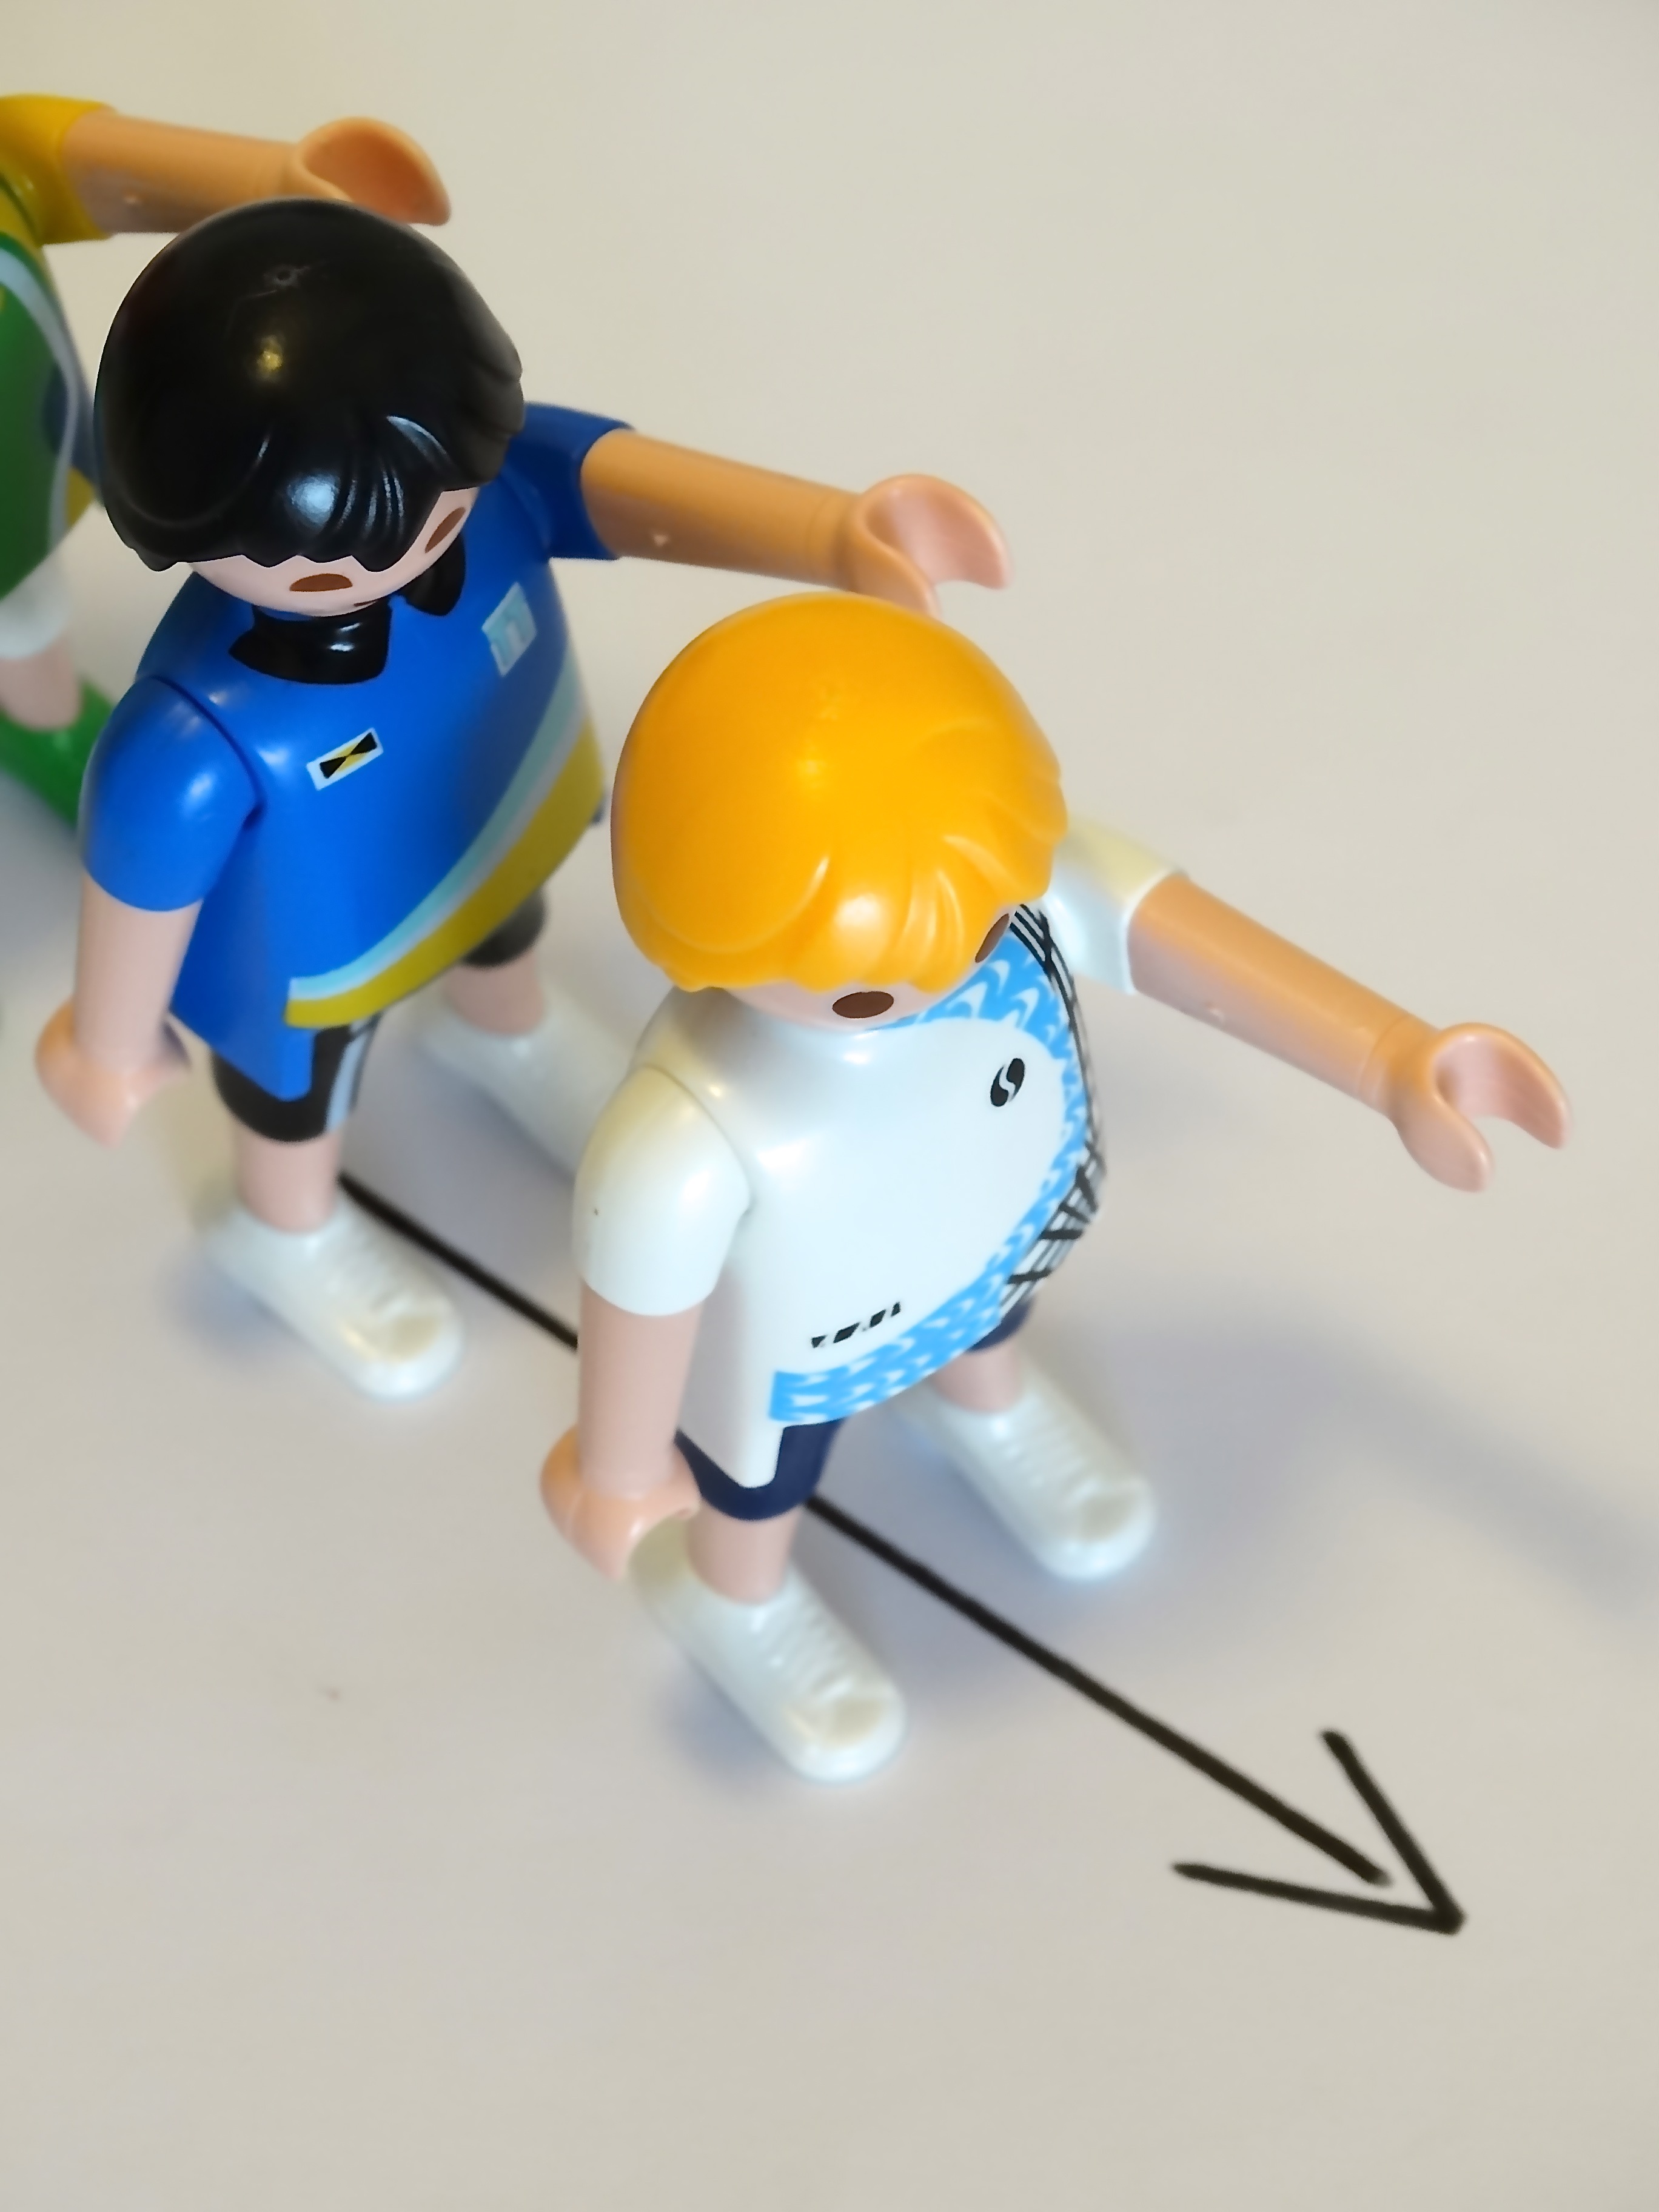
work, hand, people, play, standing, human, machine, together, toy, straight, playmobil, team, figurine, ball, toys, action figure, figures, forward, personal, cooperation, immediately, in a row